2020 WWE Draft

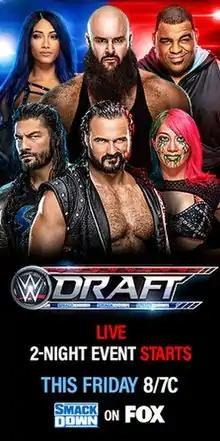
Promotional poster for the 2020 WWE Draft featuring Sasha Banks, Braun Strowman, Keith Lee, Roman Reigns, Drew McIntyre, and Asuka.

The 2020 WWE Draft was the 15th WWE Draft produced by the American professional wrestling promotion WWE between their Raw and SmackDown brand divisions. The two-night event began on the October 9 episode of "Friday Night SmackDown" and concluded on the October 12 episode of "Monday Night Raw". Both shows were broadcast from the WWE ThunderDome, hosted at the Amway Center in Orlando, Florida, with "SmackDown" airing on FOX and "Raw" on USA.